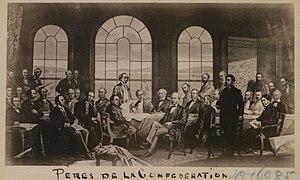
Peres de la Confederation. No. 62.